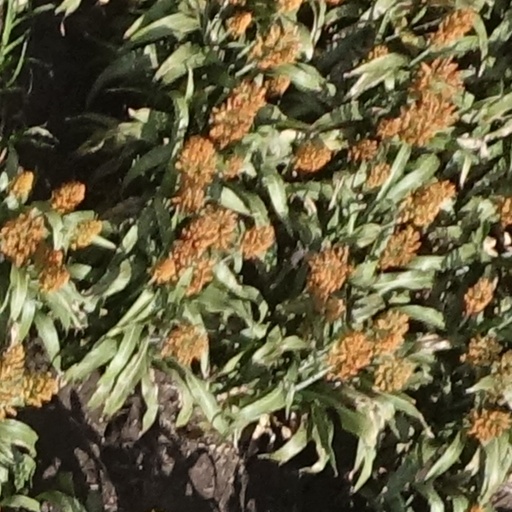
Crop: sorghum